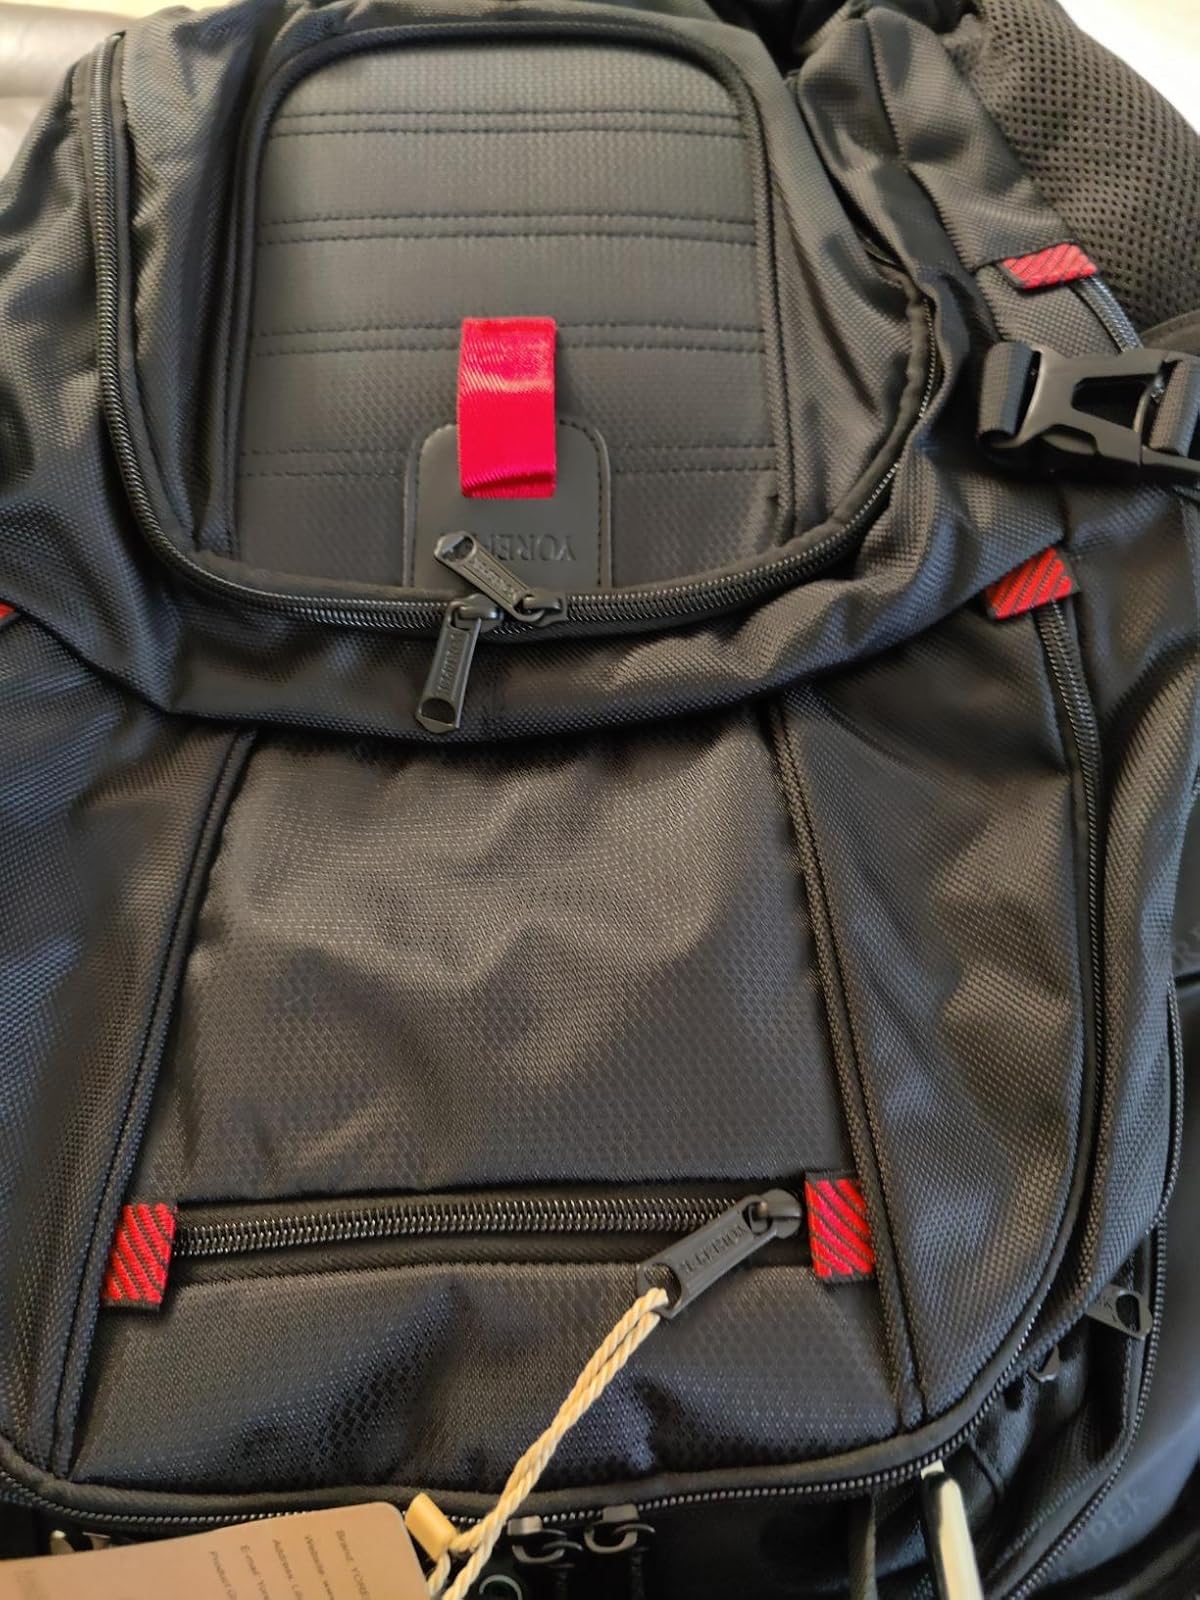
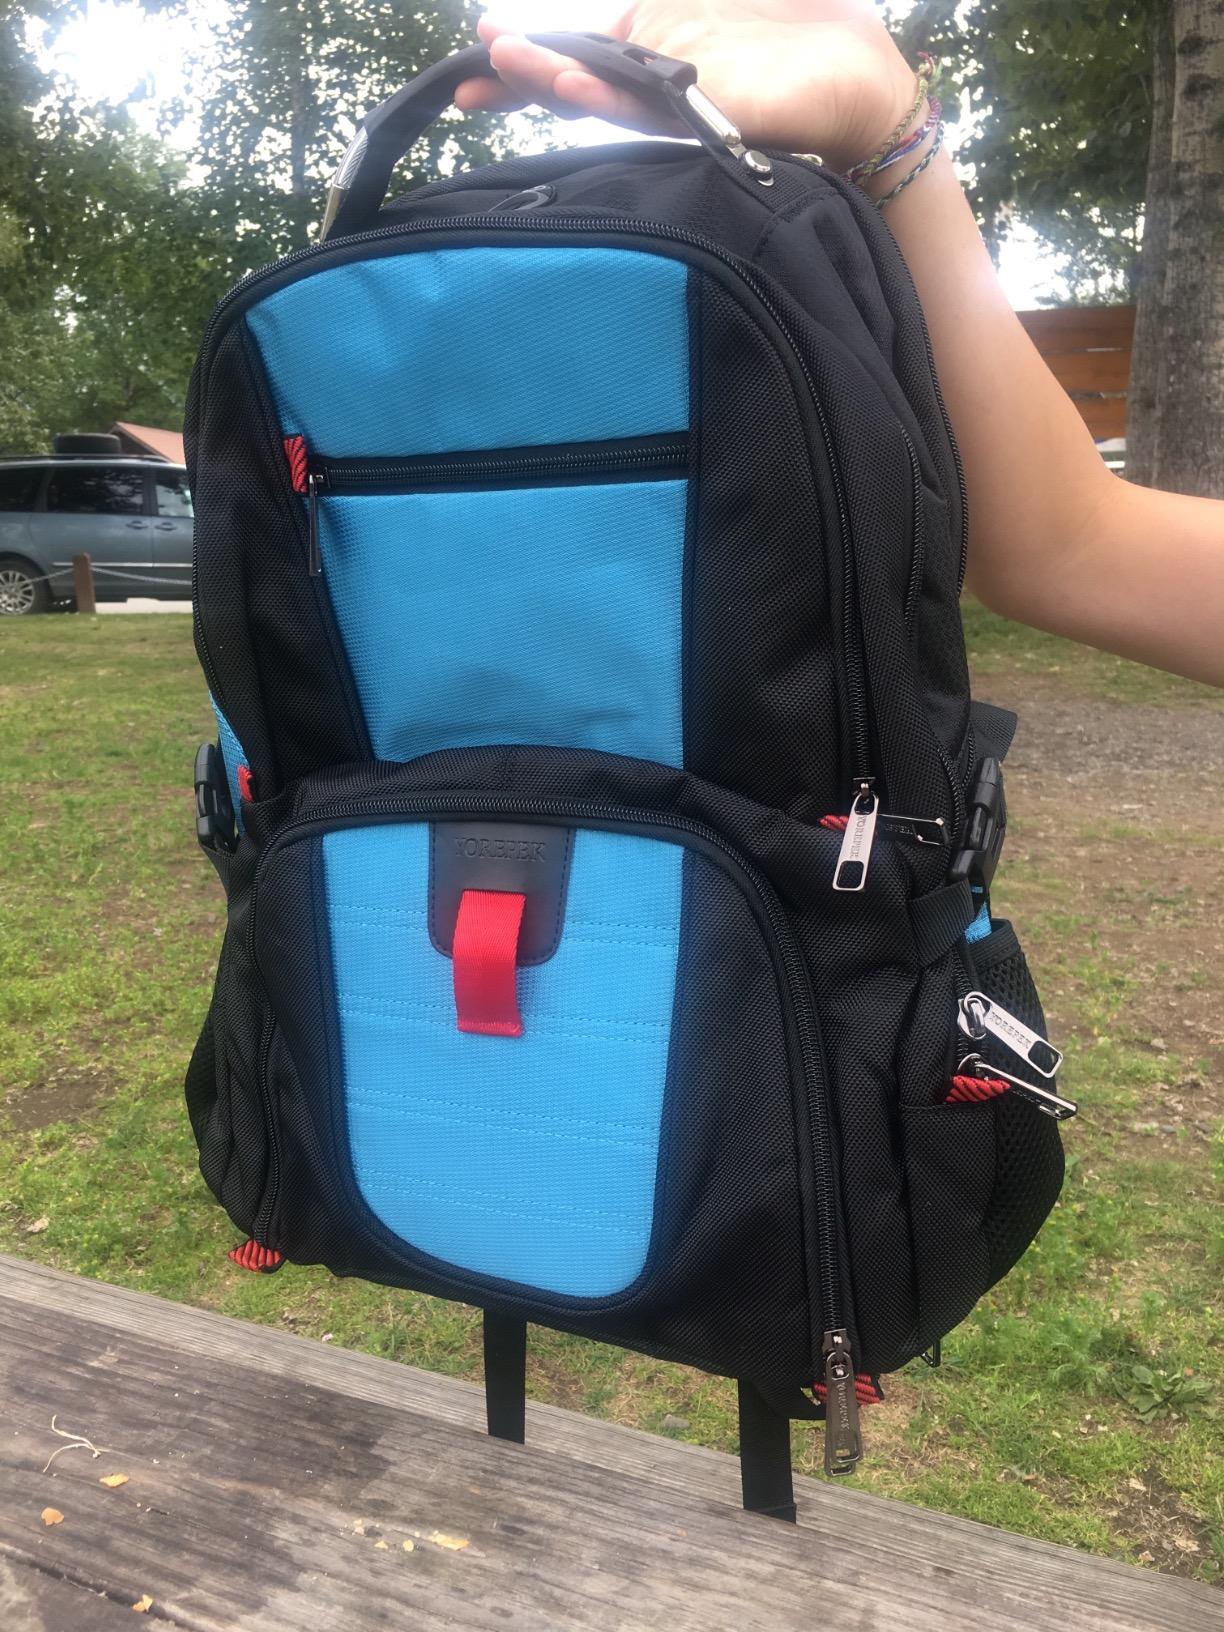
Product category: bag
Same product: no